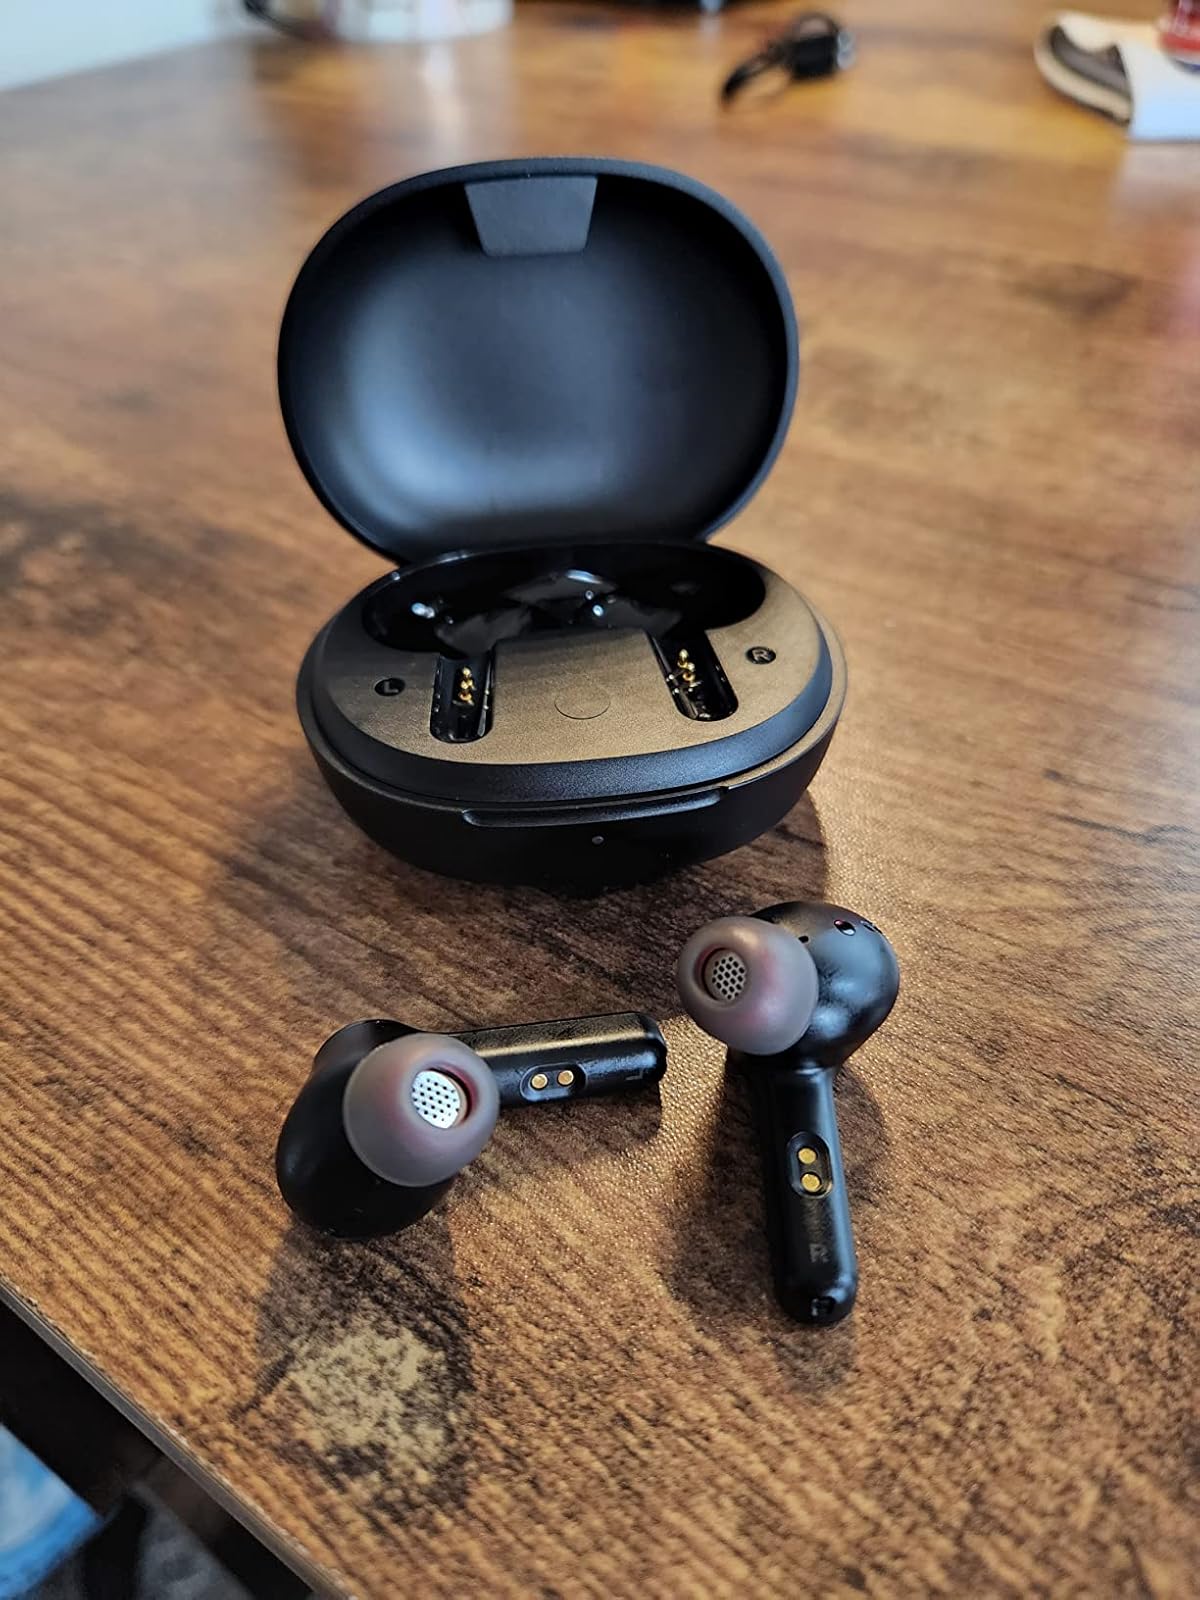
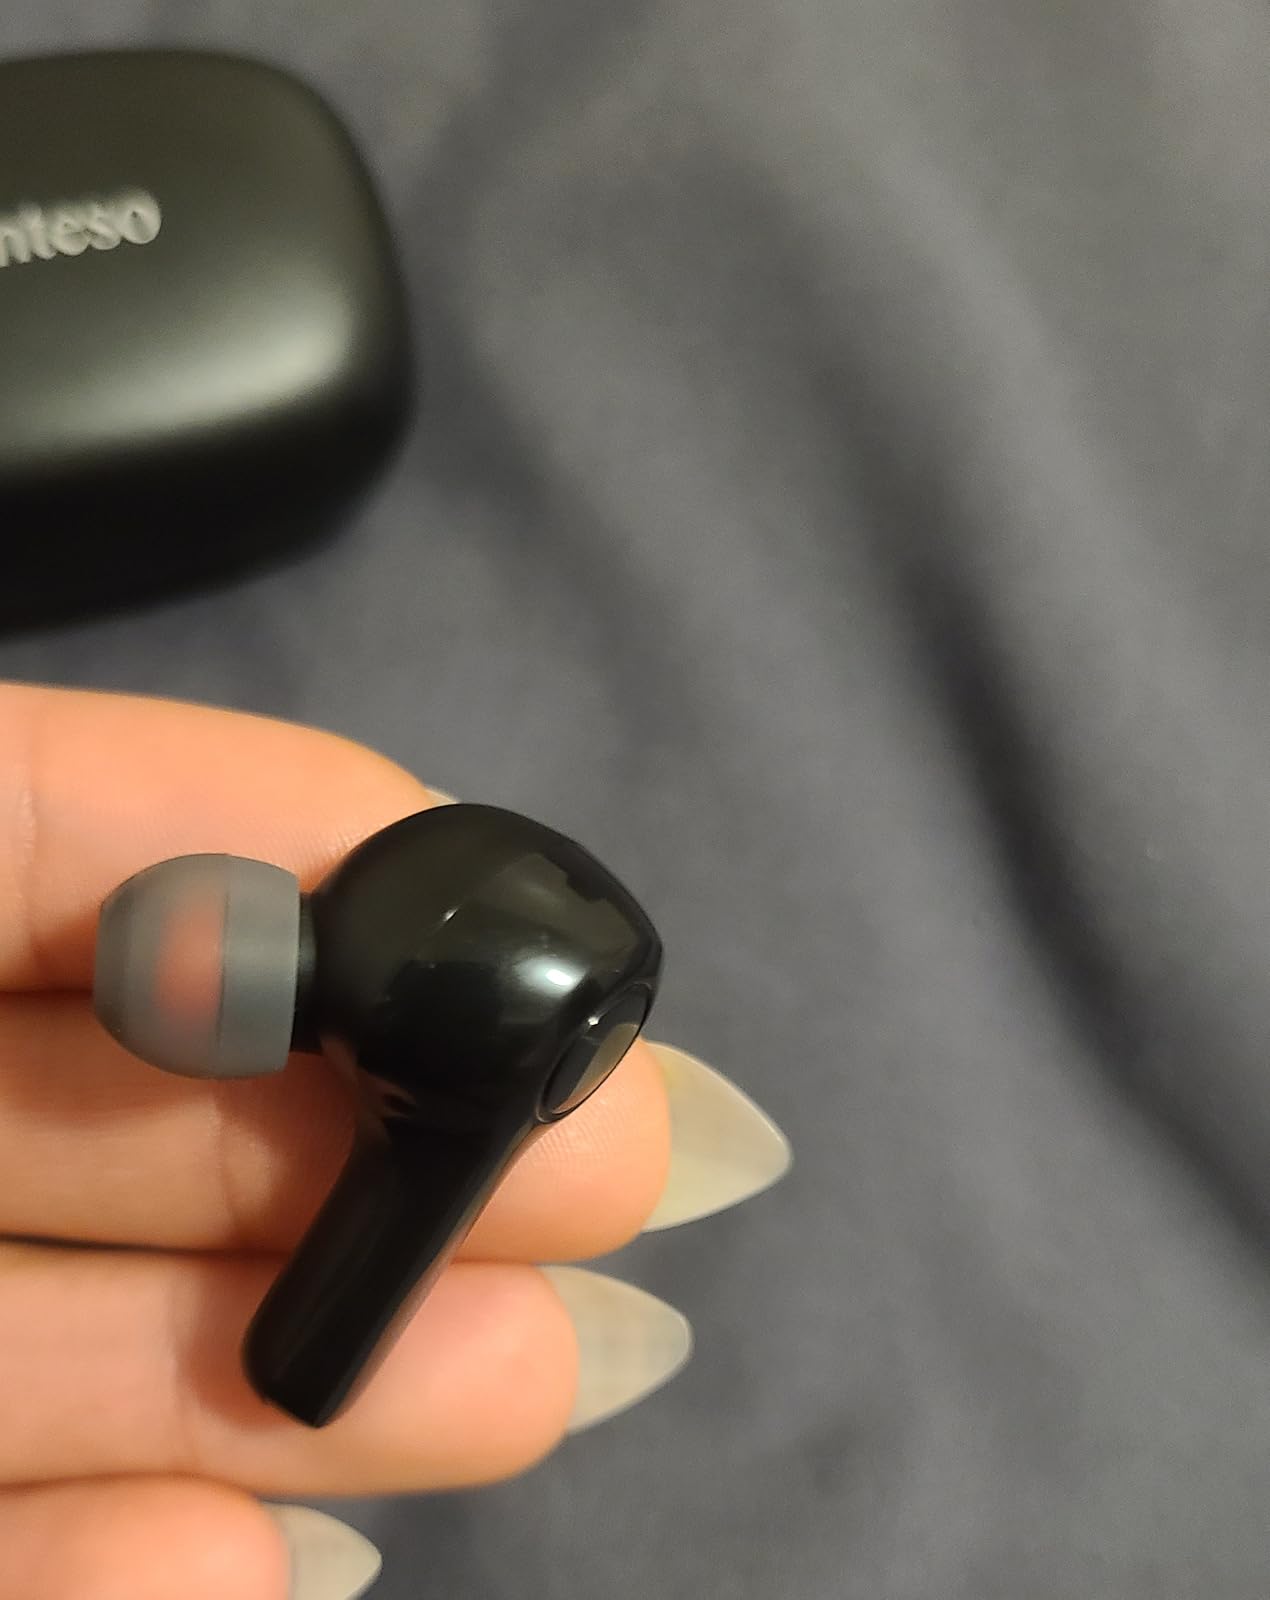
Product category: earbuds
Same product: no